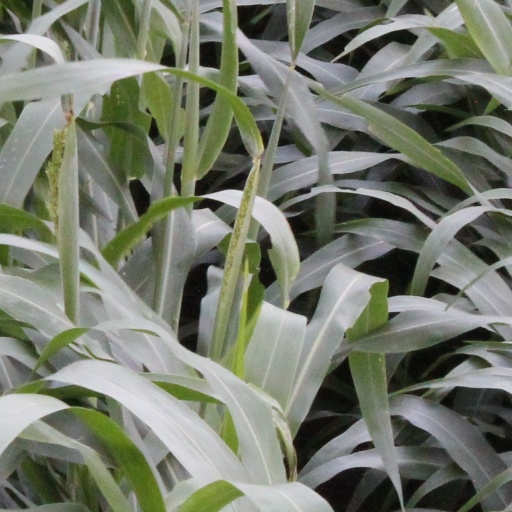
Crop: sorghum